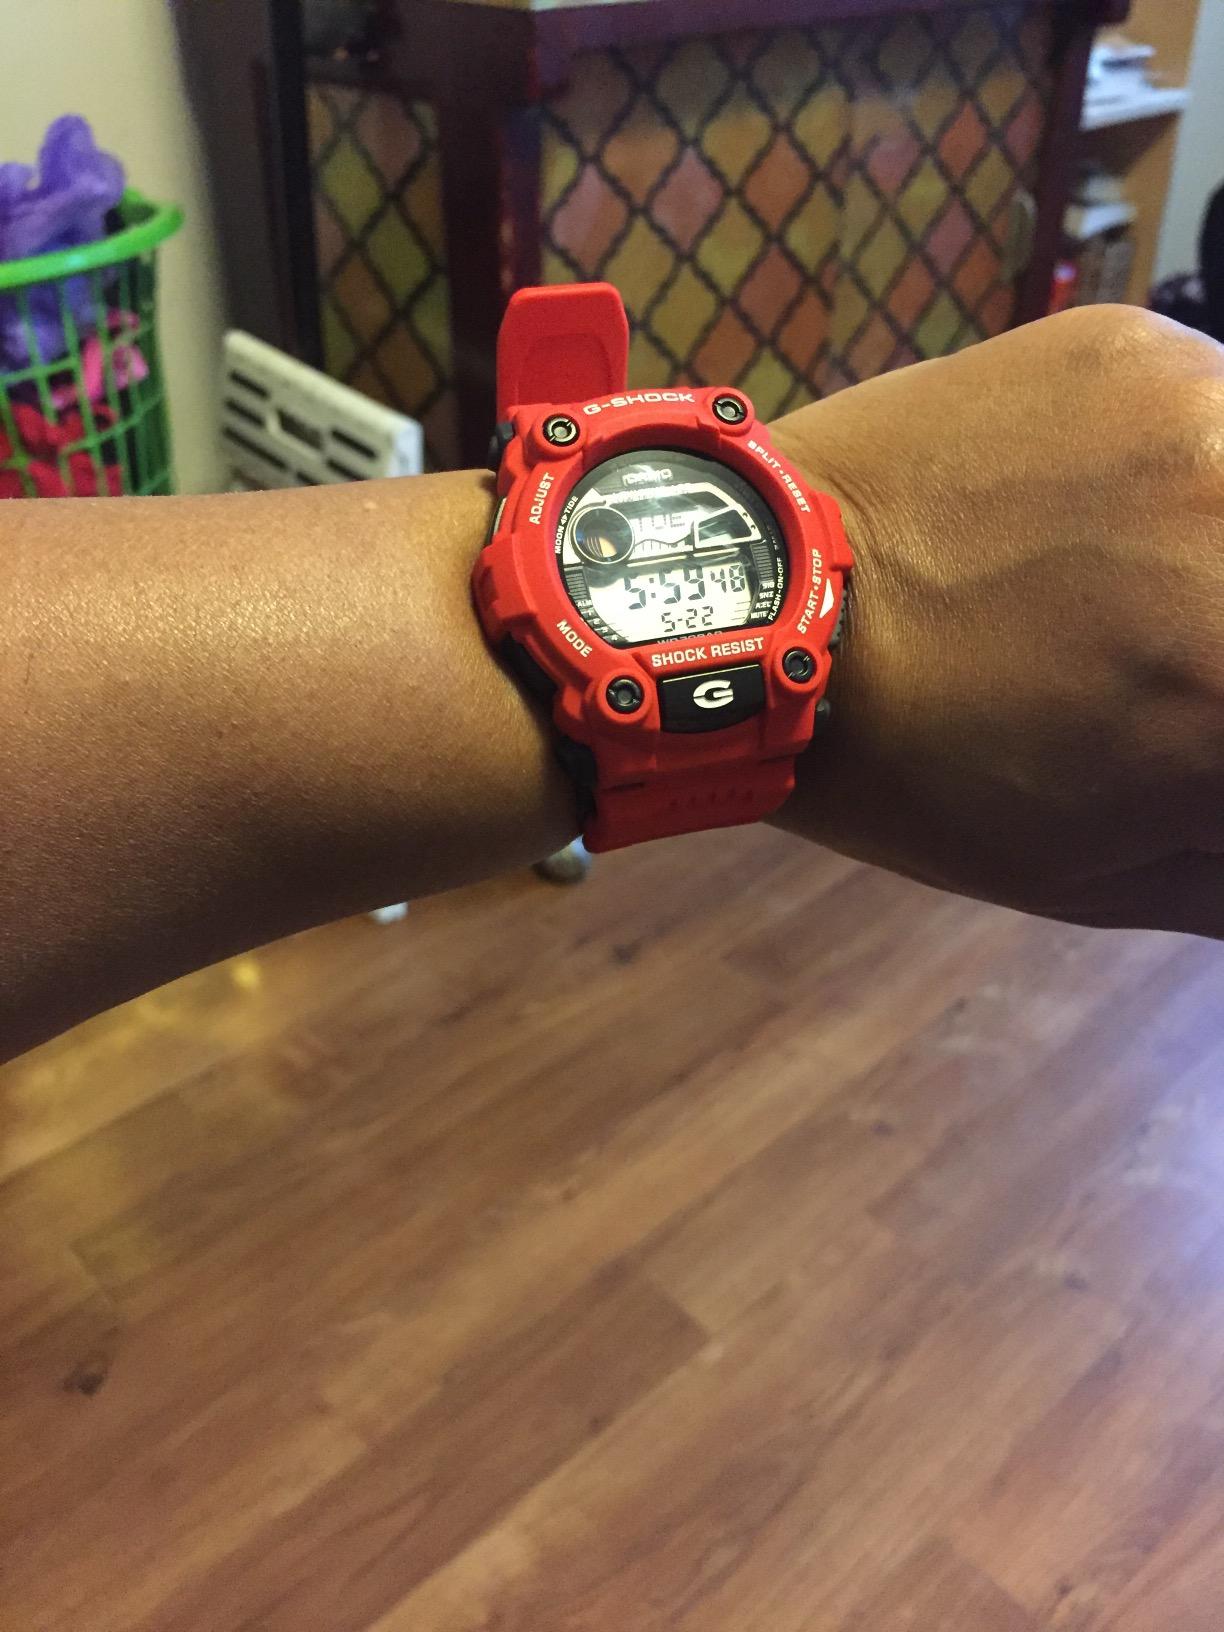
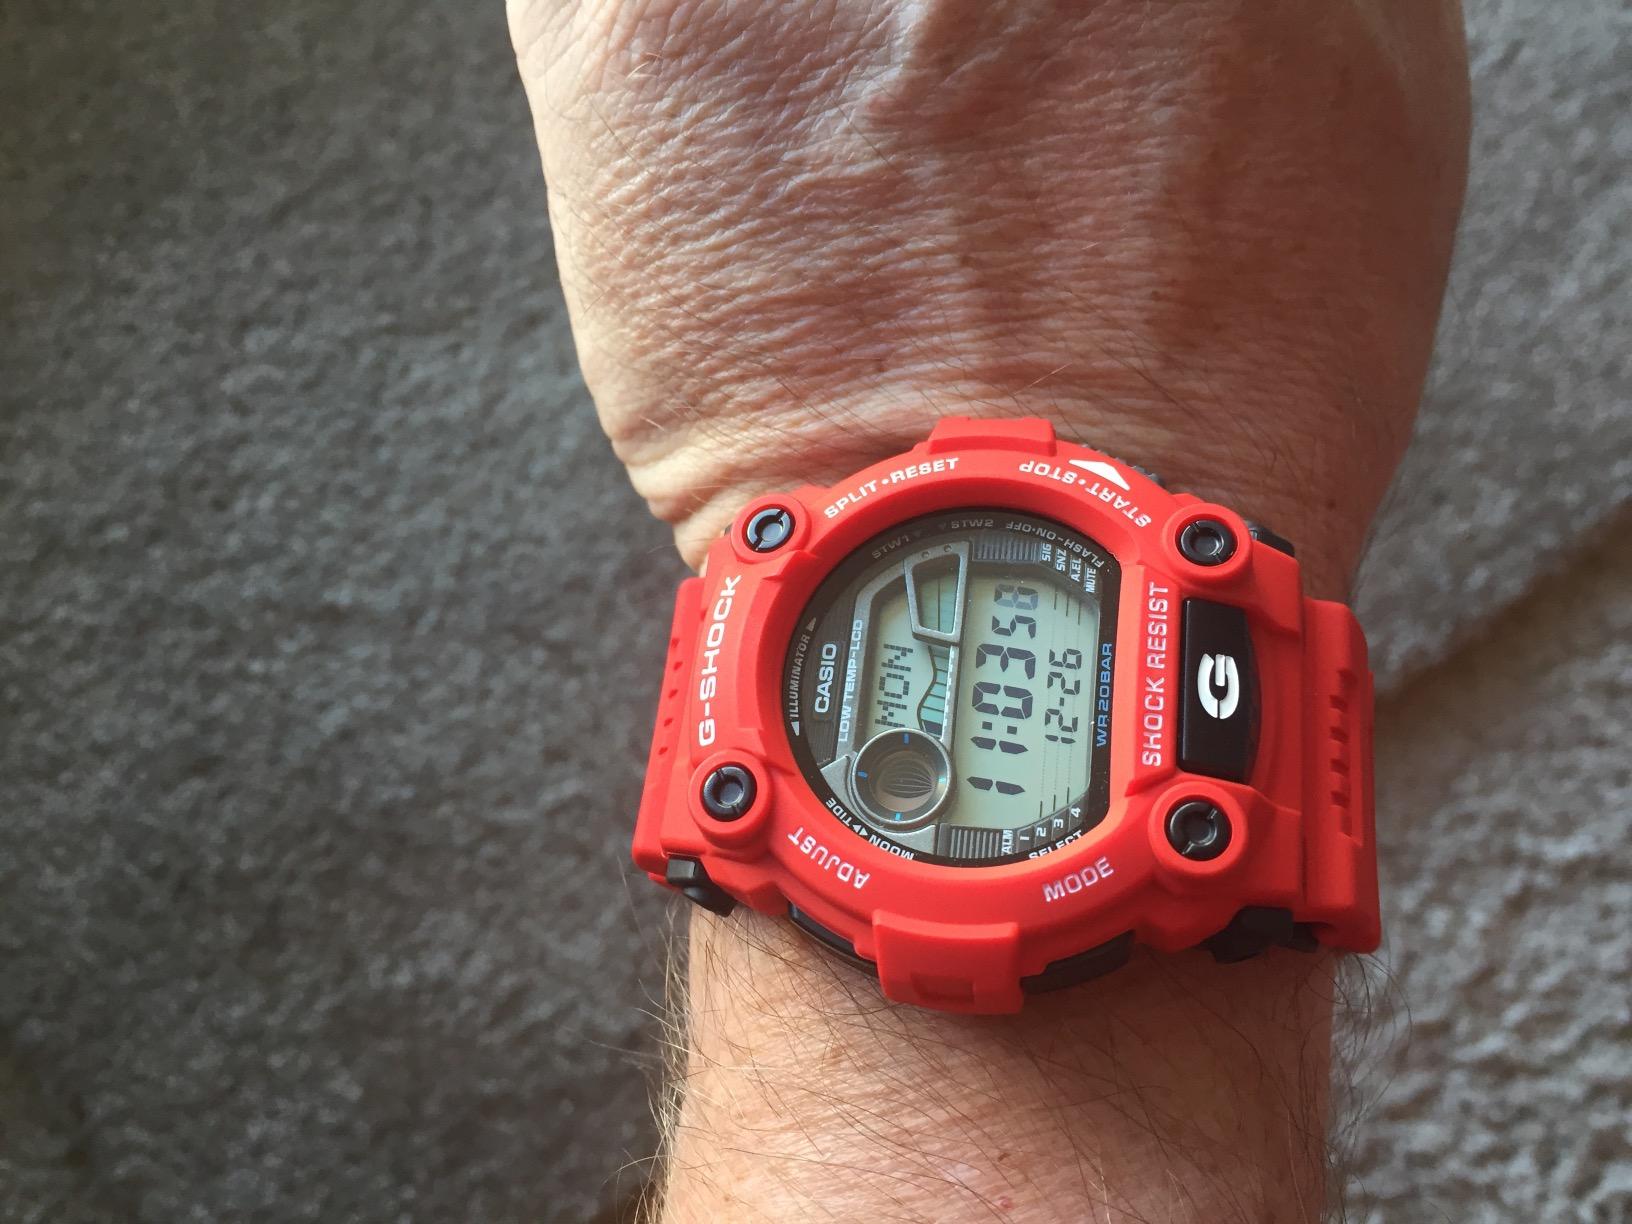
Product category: accessories_watch
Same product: yes